Nighat Dad

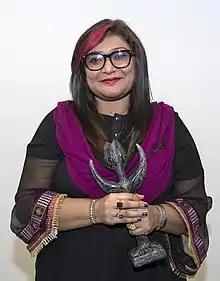
Nighat Dad in December 2016

Nighat Dad (born ) is a Pakistani lawyer and Internet activist who runs the not-for-profit organisation Digital Rights Foundation. Her work in the field of IT security has earned her many international awards.